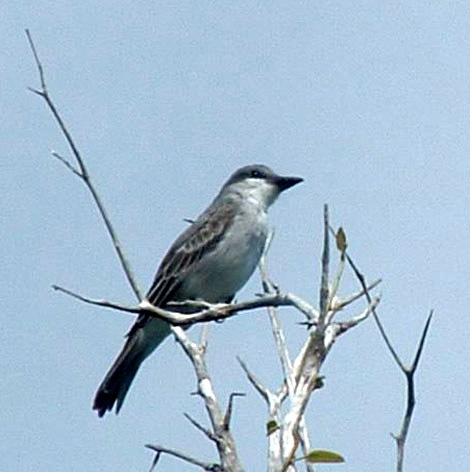
this bird is grey, black and white all over its body.
a sparrow with off-white color all over its ventral side, brown and black wings and tail, and black crown.
bird has gray body feathers and white breast and thick beak
this is a grey bird with a white throat and a blue crown.
there is a white bellied bird with a black crown and black with grey highlighted wingsa bird with a sharp bill and light grey belly with dark brown feathers.
the bird is black, grey and white, the chest and neck are the lightest in color, the beak is long and pointed.
this bird has grey-blue feathers, with a darker crown and lighter breast, as well as a dark beak.
a bird with a black beak and head, white belly with black wings.
this bird has wings that are black and has a white belly
Species: Gray Kingbird